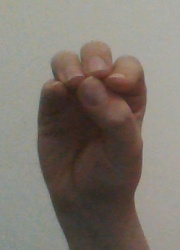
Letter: ha